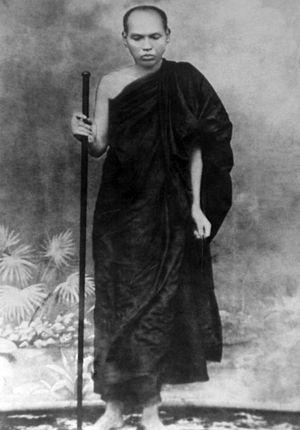
Ledi Sayadaw U Ñaṇadhaja fut un moine bouddhiste d'influence Theravada. Vénéré pour son assuétude. Il fut reconnu depuis un jeune âge comme étant érudit dans la théorie et la pratique du bouddhisme. Il écrivit de nombreux livres sur le dhamma en Birman. Son écriture s'orientait vers les moines ainsi que vers les laïques. Il est reconnu pour avoir répandu le Dhamma à de nombreux niveaux de la société et pour avoir fait renaitre la pratique de la méditation vipassana.